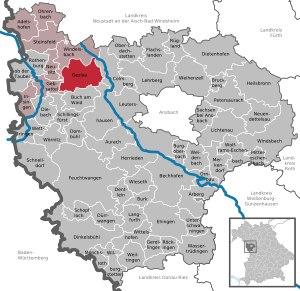
Geslau est une allemande de Bavière, située dans l'arrondissement d'Ansbach et le district de Moyenne-Franconie.